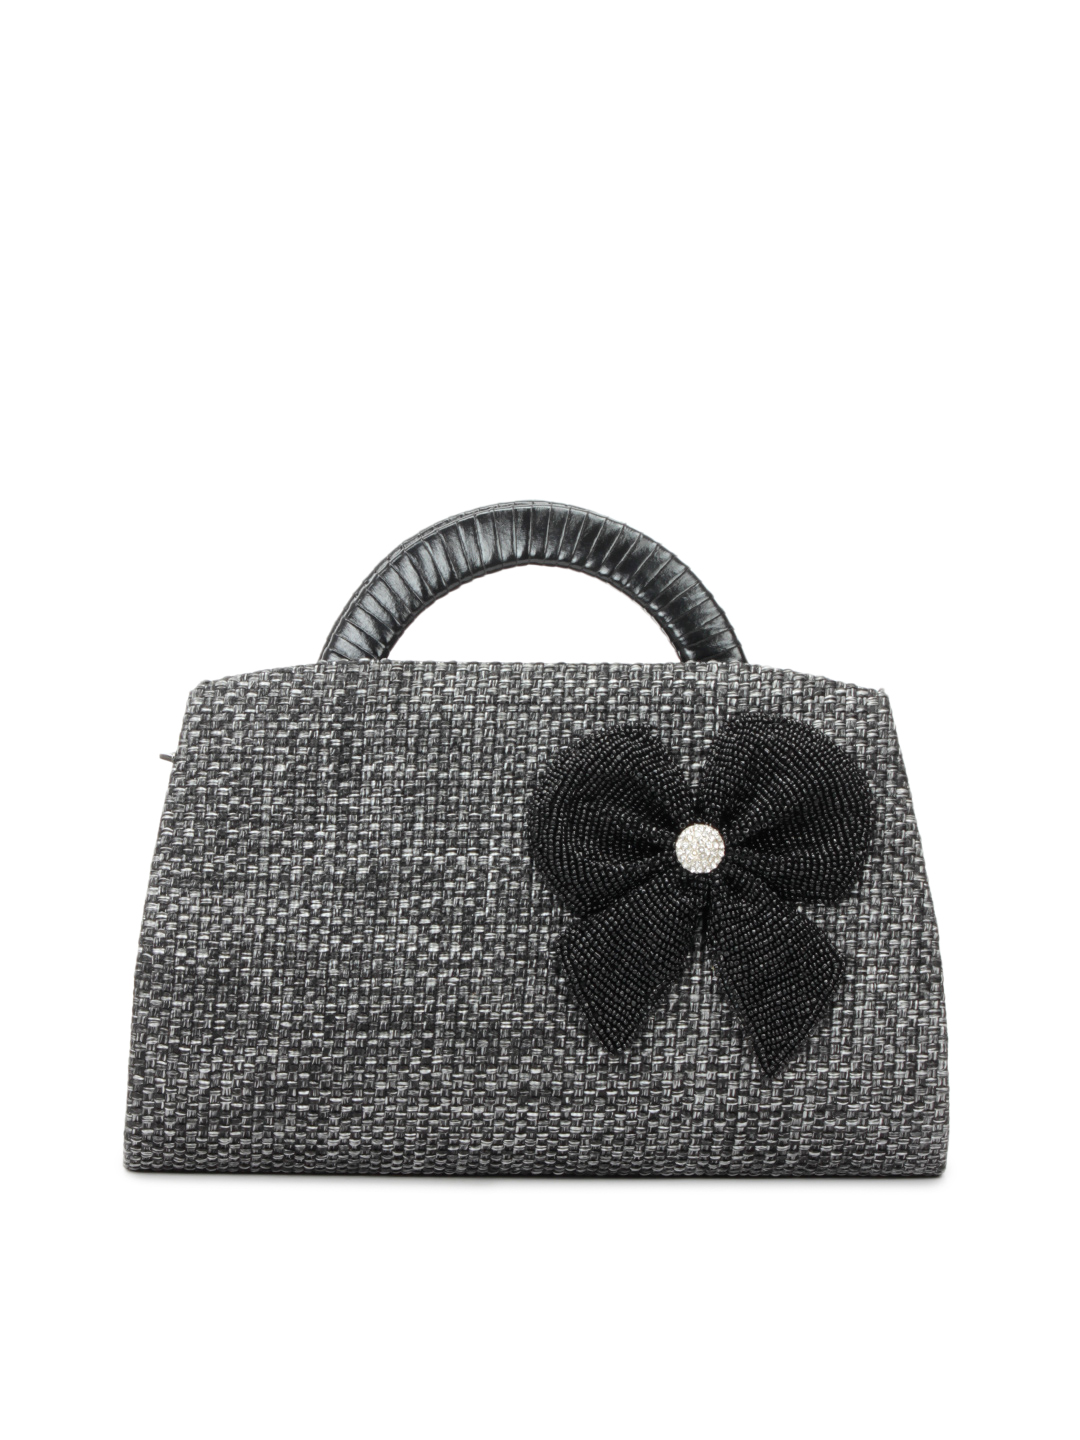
Spice Art Women Beaded Bow Black Handbag
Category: Accessories / Bags / Handbags
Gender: Women
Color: Black
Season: Winter 2015
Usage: Casual